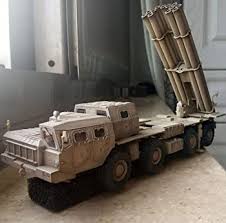
Label: Self Propelled Artillery